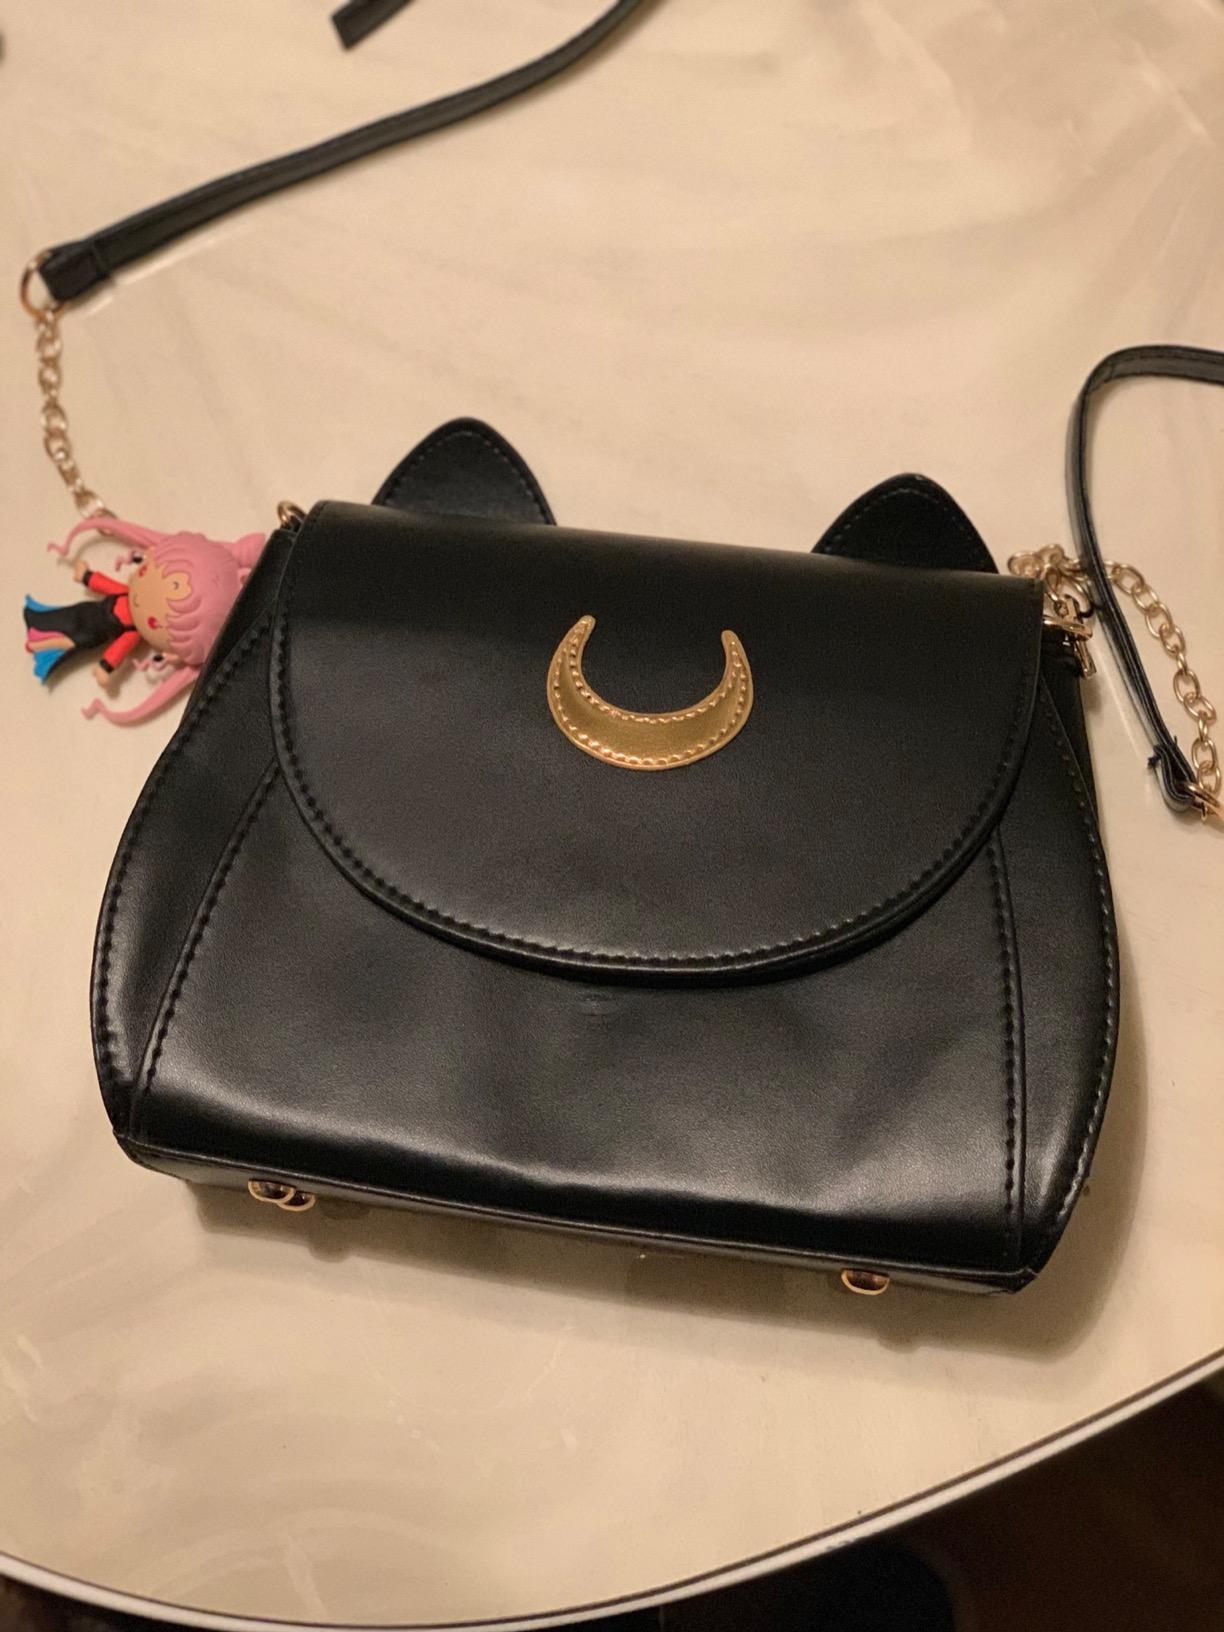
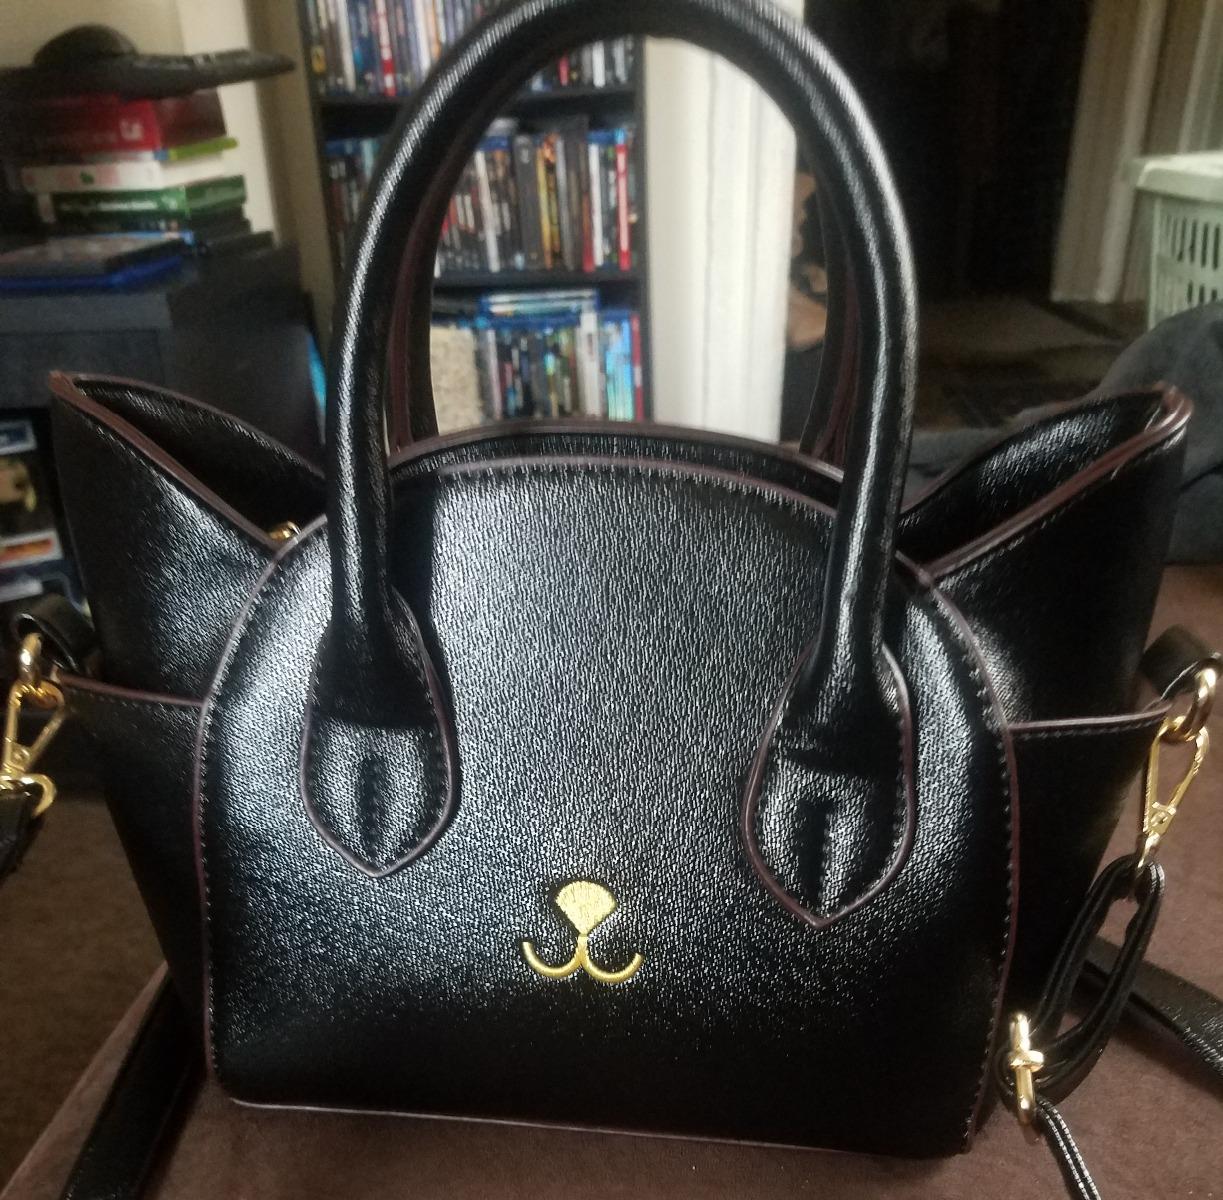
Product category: accessories_handbag
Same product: no